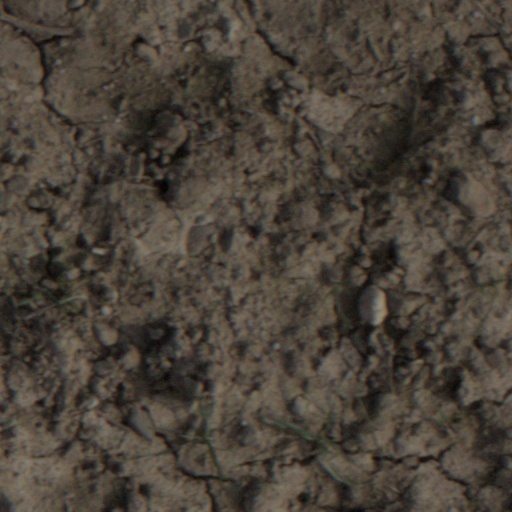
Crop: wheat